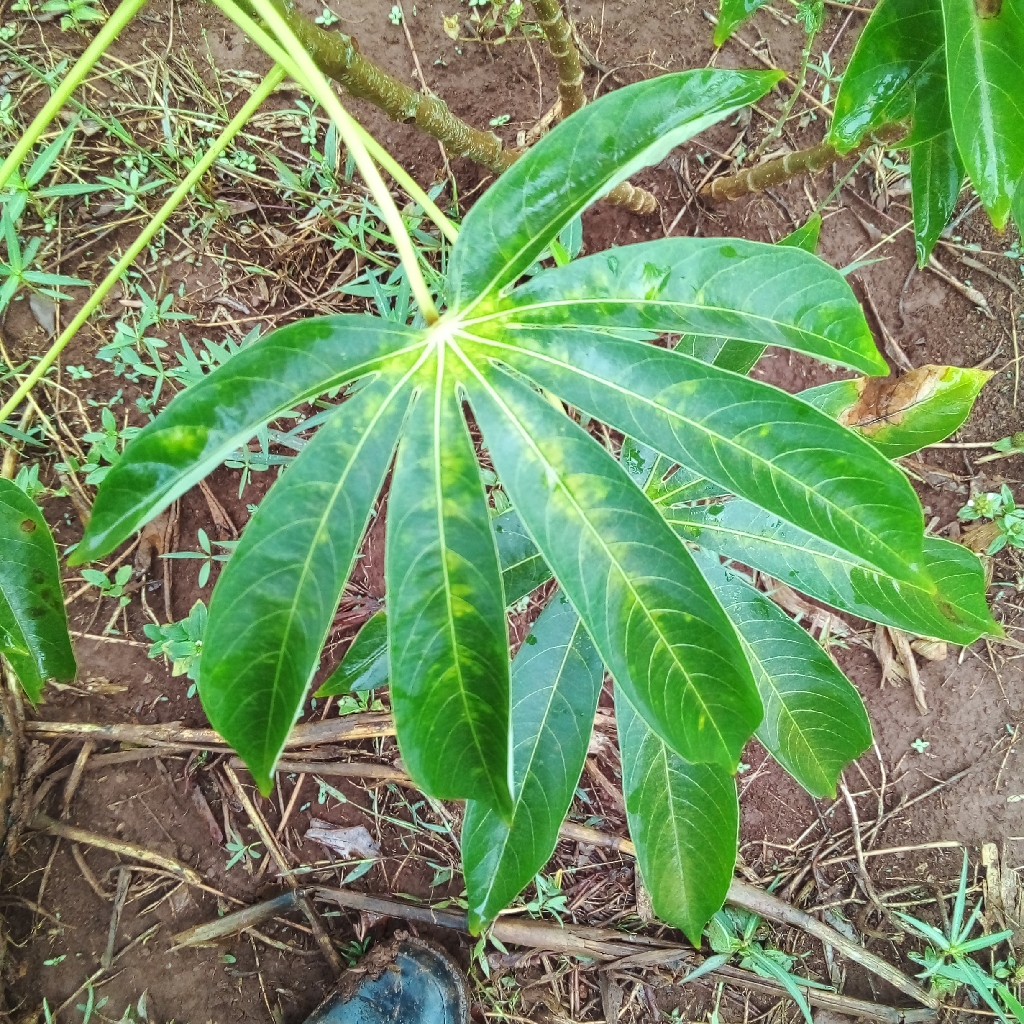
Label: cassava brown streak disease (cbsd)